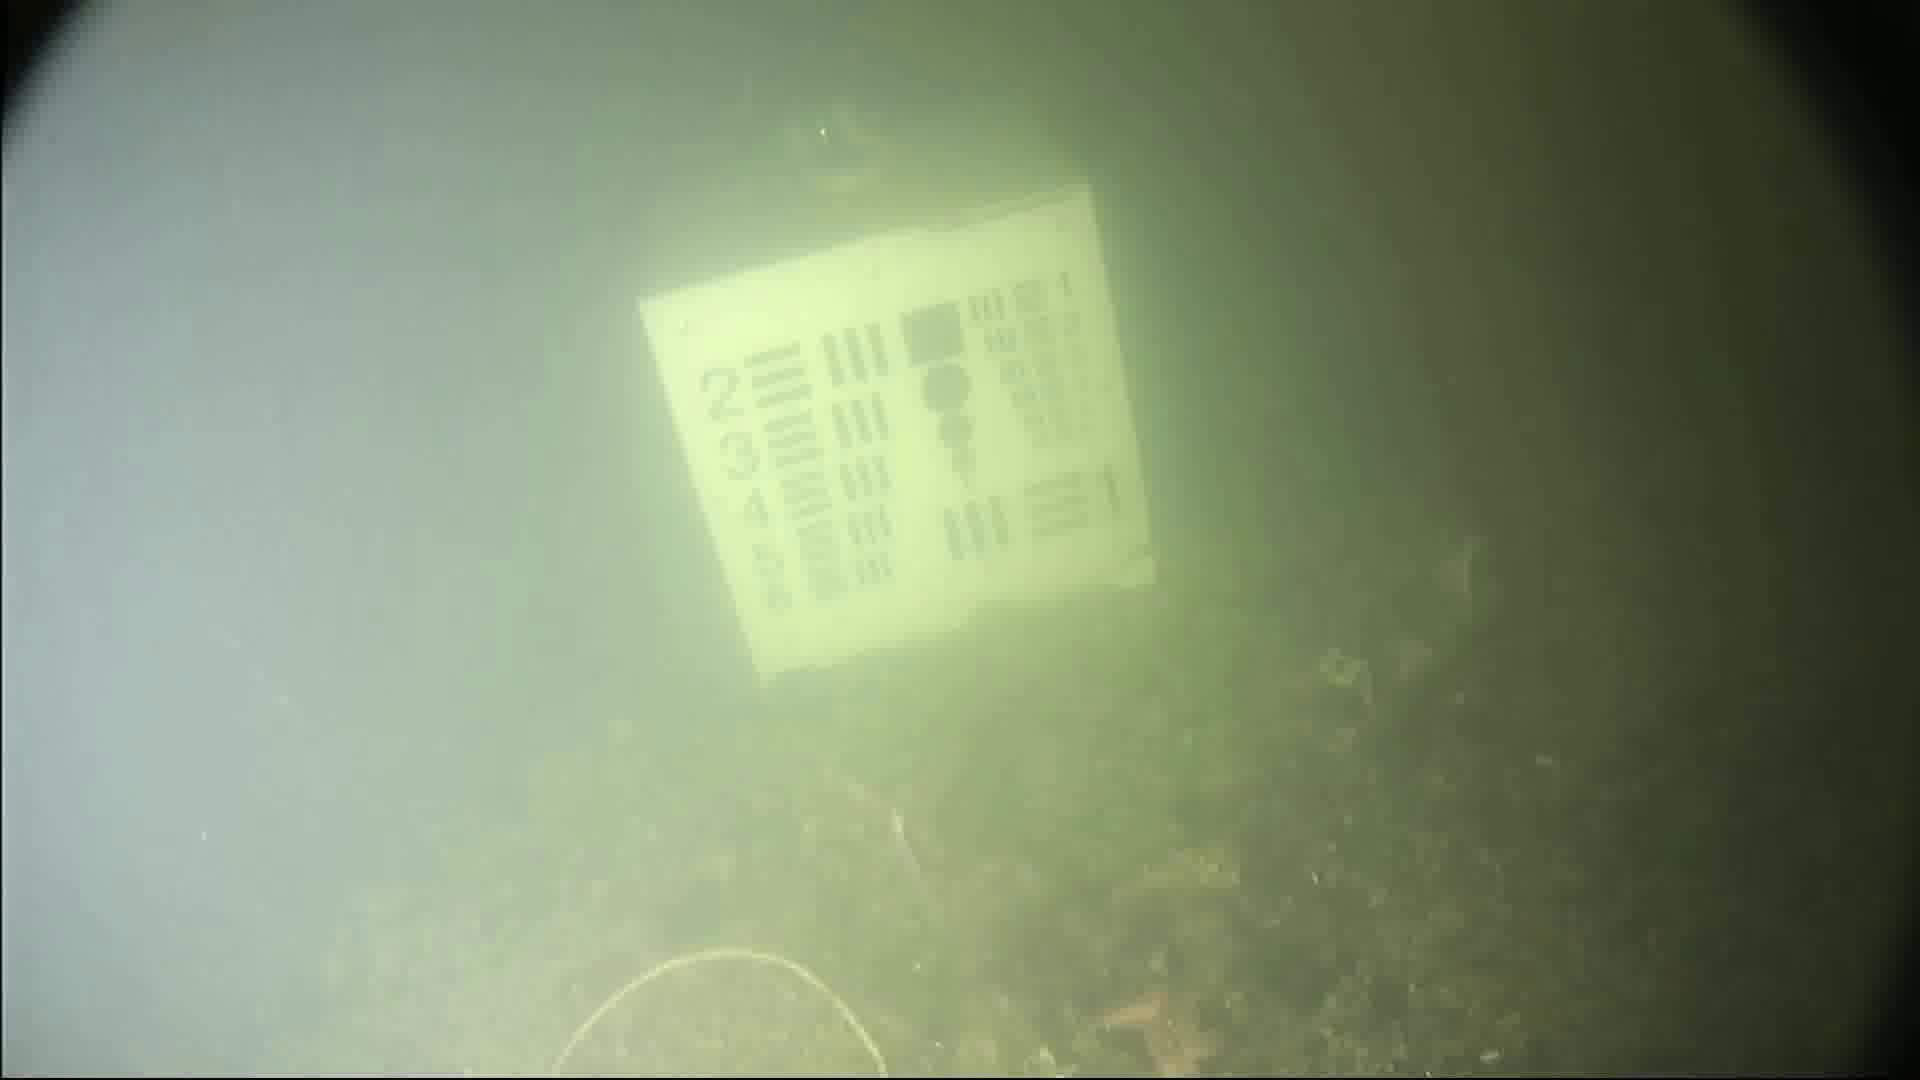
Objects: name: small_fish
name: starfish